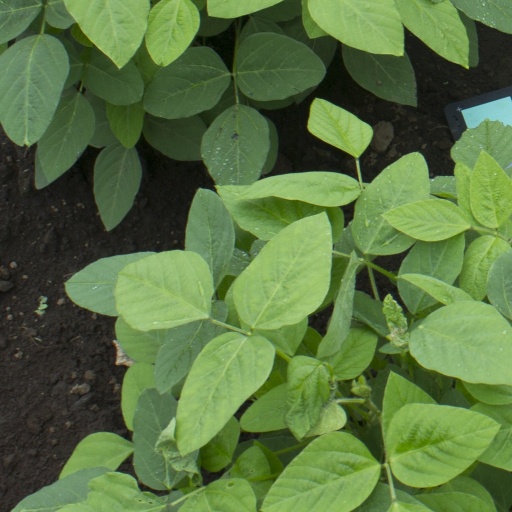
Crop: soybean